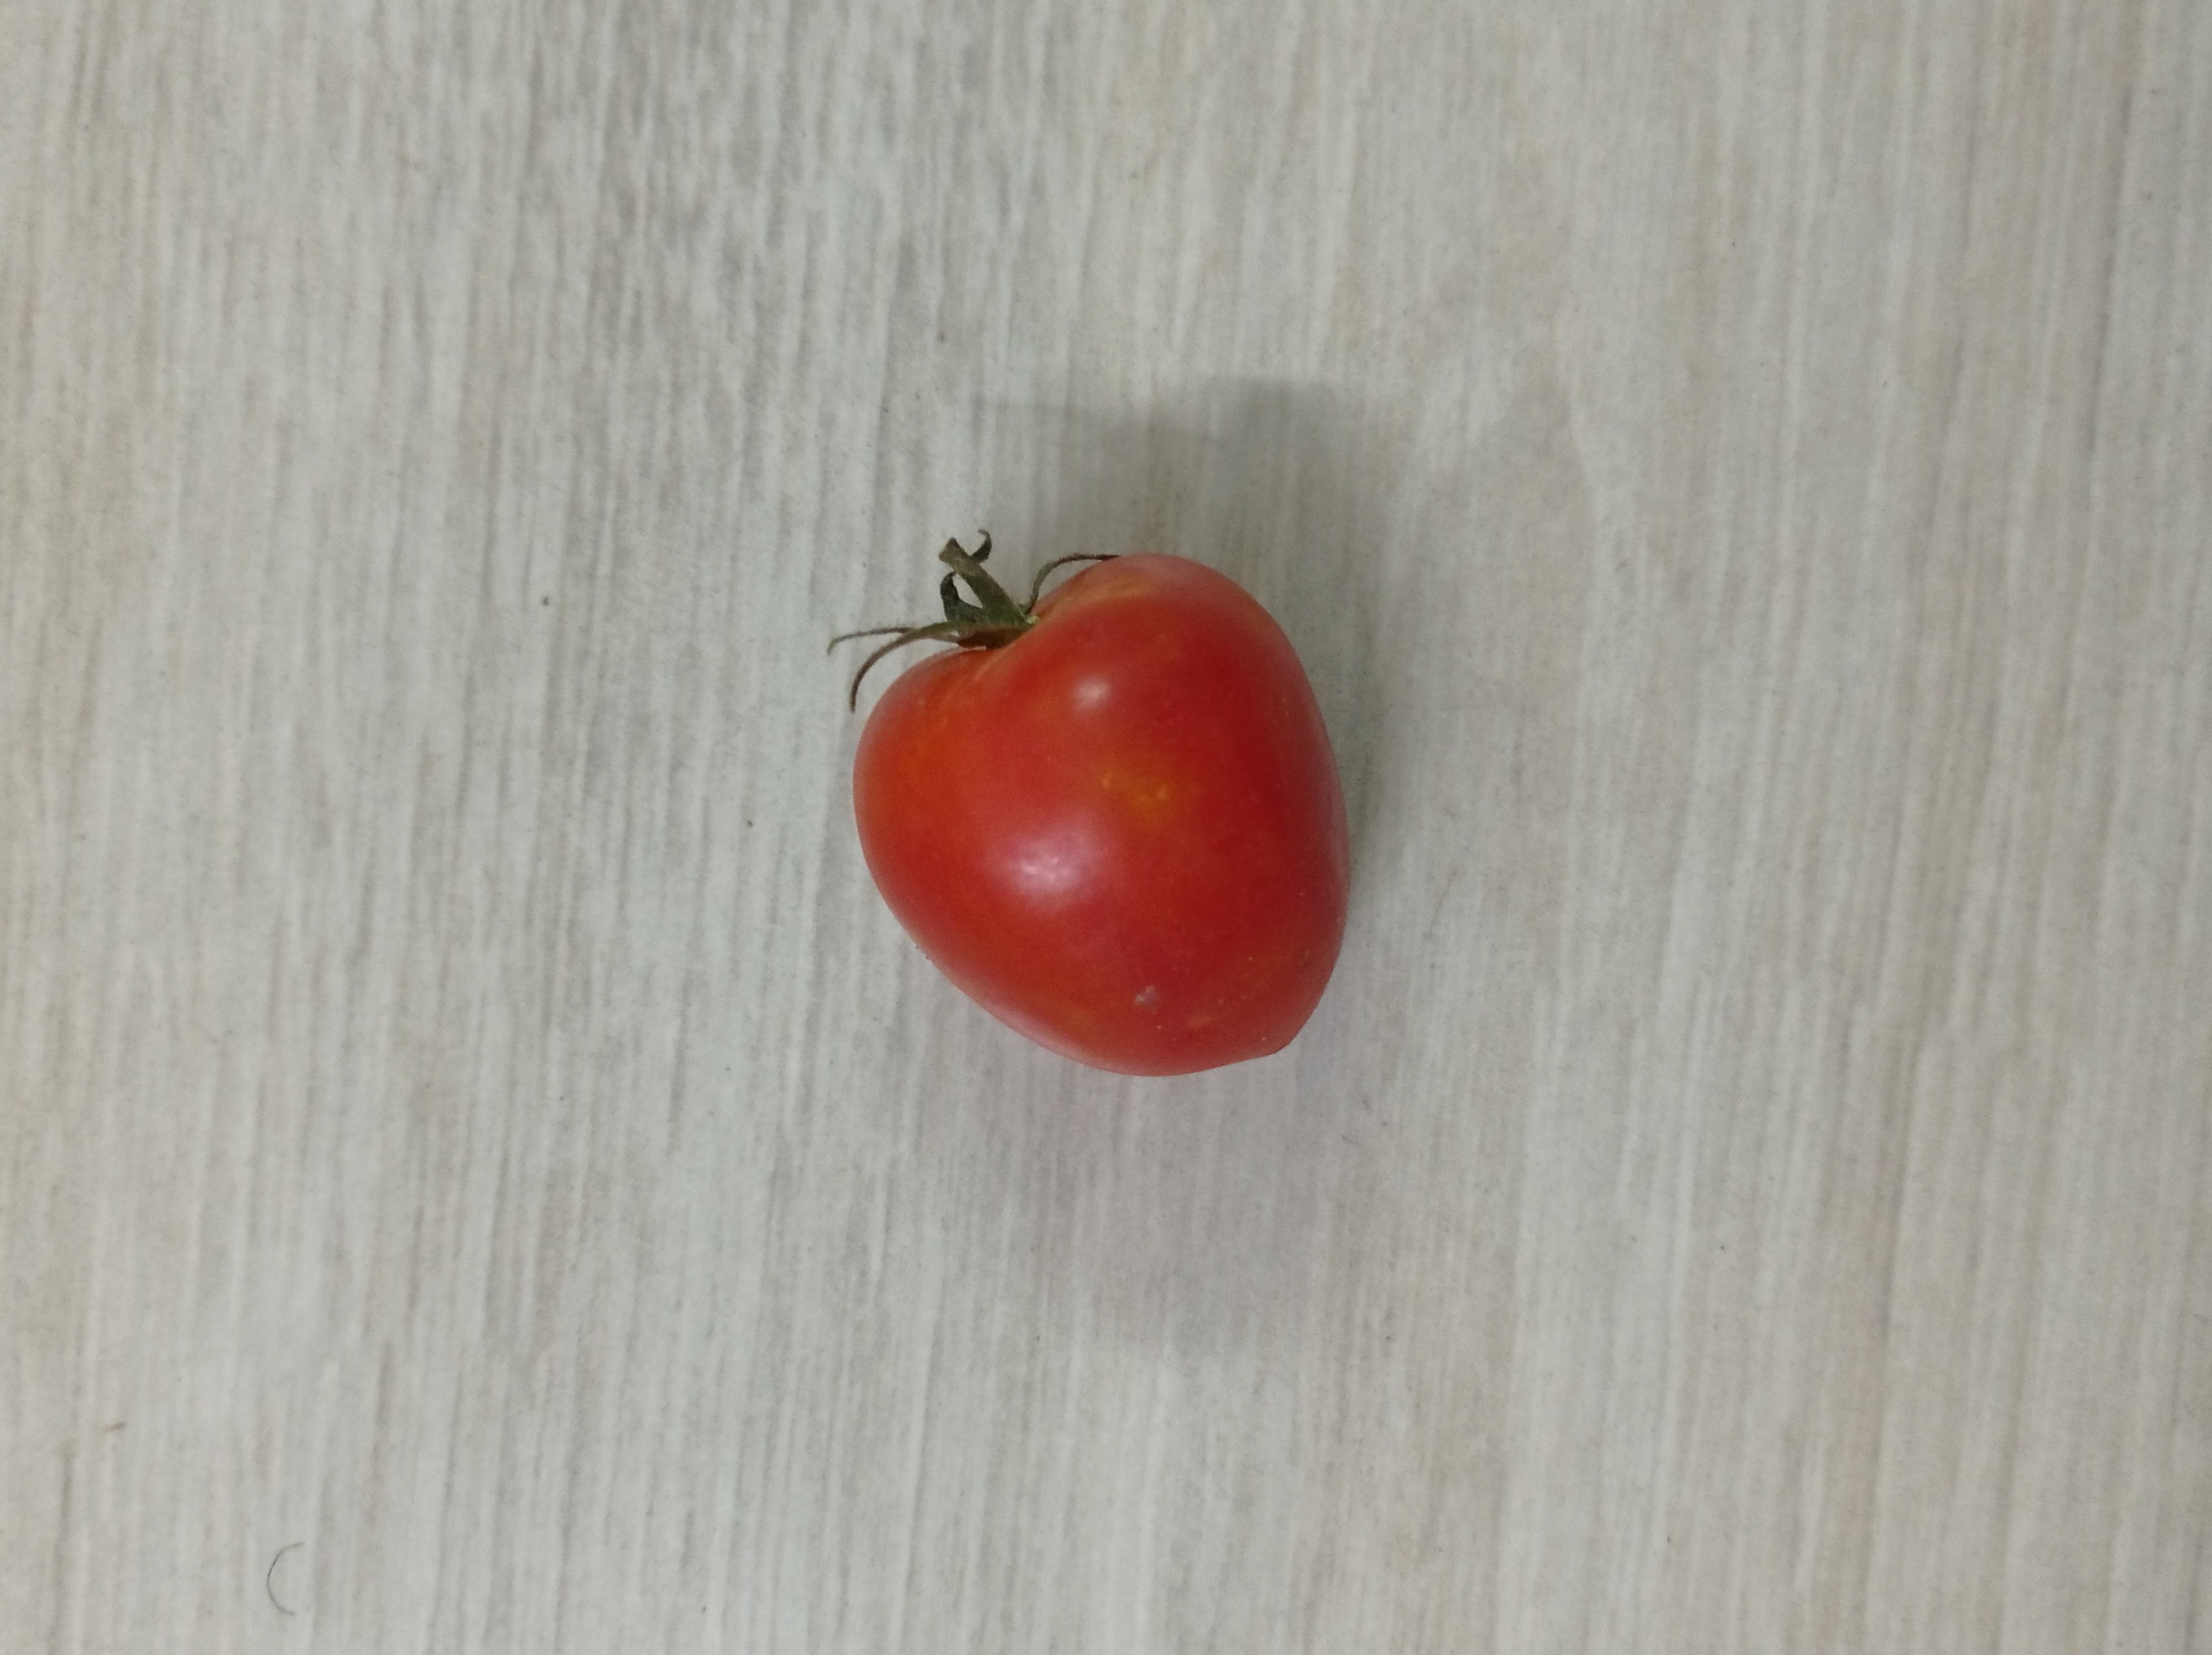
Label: Fresh